Chepstow Racecourse

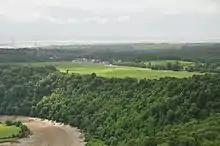
The racecourse as seen from the Wyndcliff, with the Severn Bridge in the background.

During the Second World War, the entire site became designated as RAF Chepstow, an operational outpost of RAF St. Athan, No. 32 Maintenance Unit RAF and No. 19 Maintenance Unit RAF. Equipped with only a grass runway in the centre of the course, additional aircraft accommodation for bombers was created at Oakgrove on the opposite side of the road, accessed by stopping the traffic to allow the aircraft to cross. Types stationed on the course during the war included: